Jan Klas

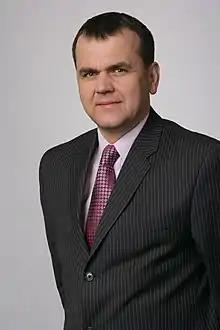

Jan Klas (born 6 May 1963) is a Czech aviation expert and Director General of the state-owned enterprise Air Navigation Services of the Czech Republic.